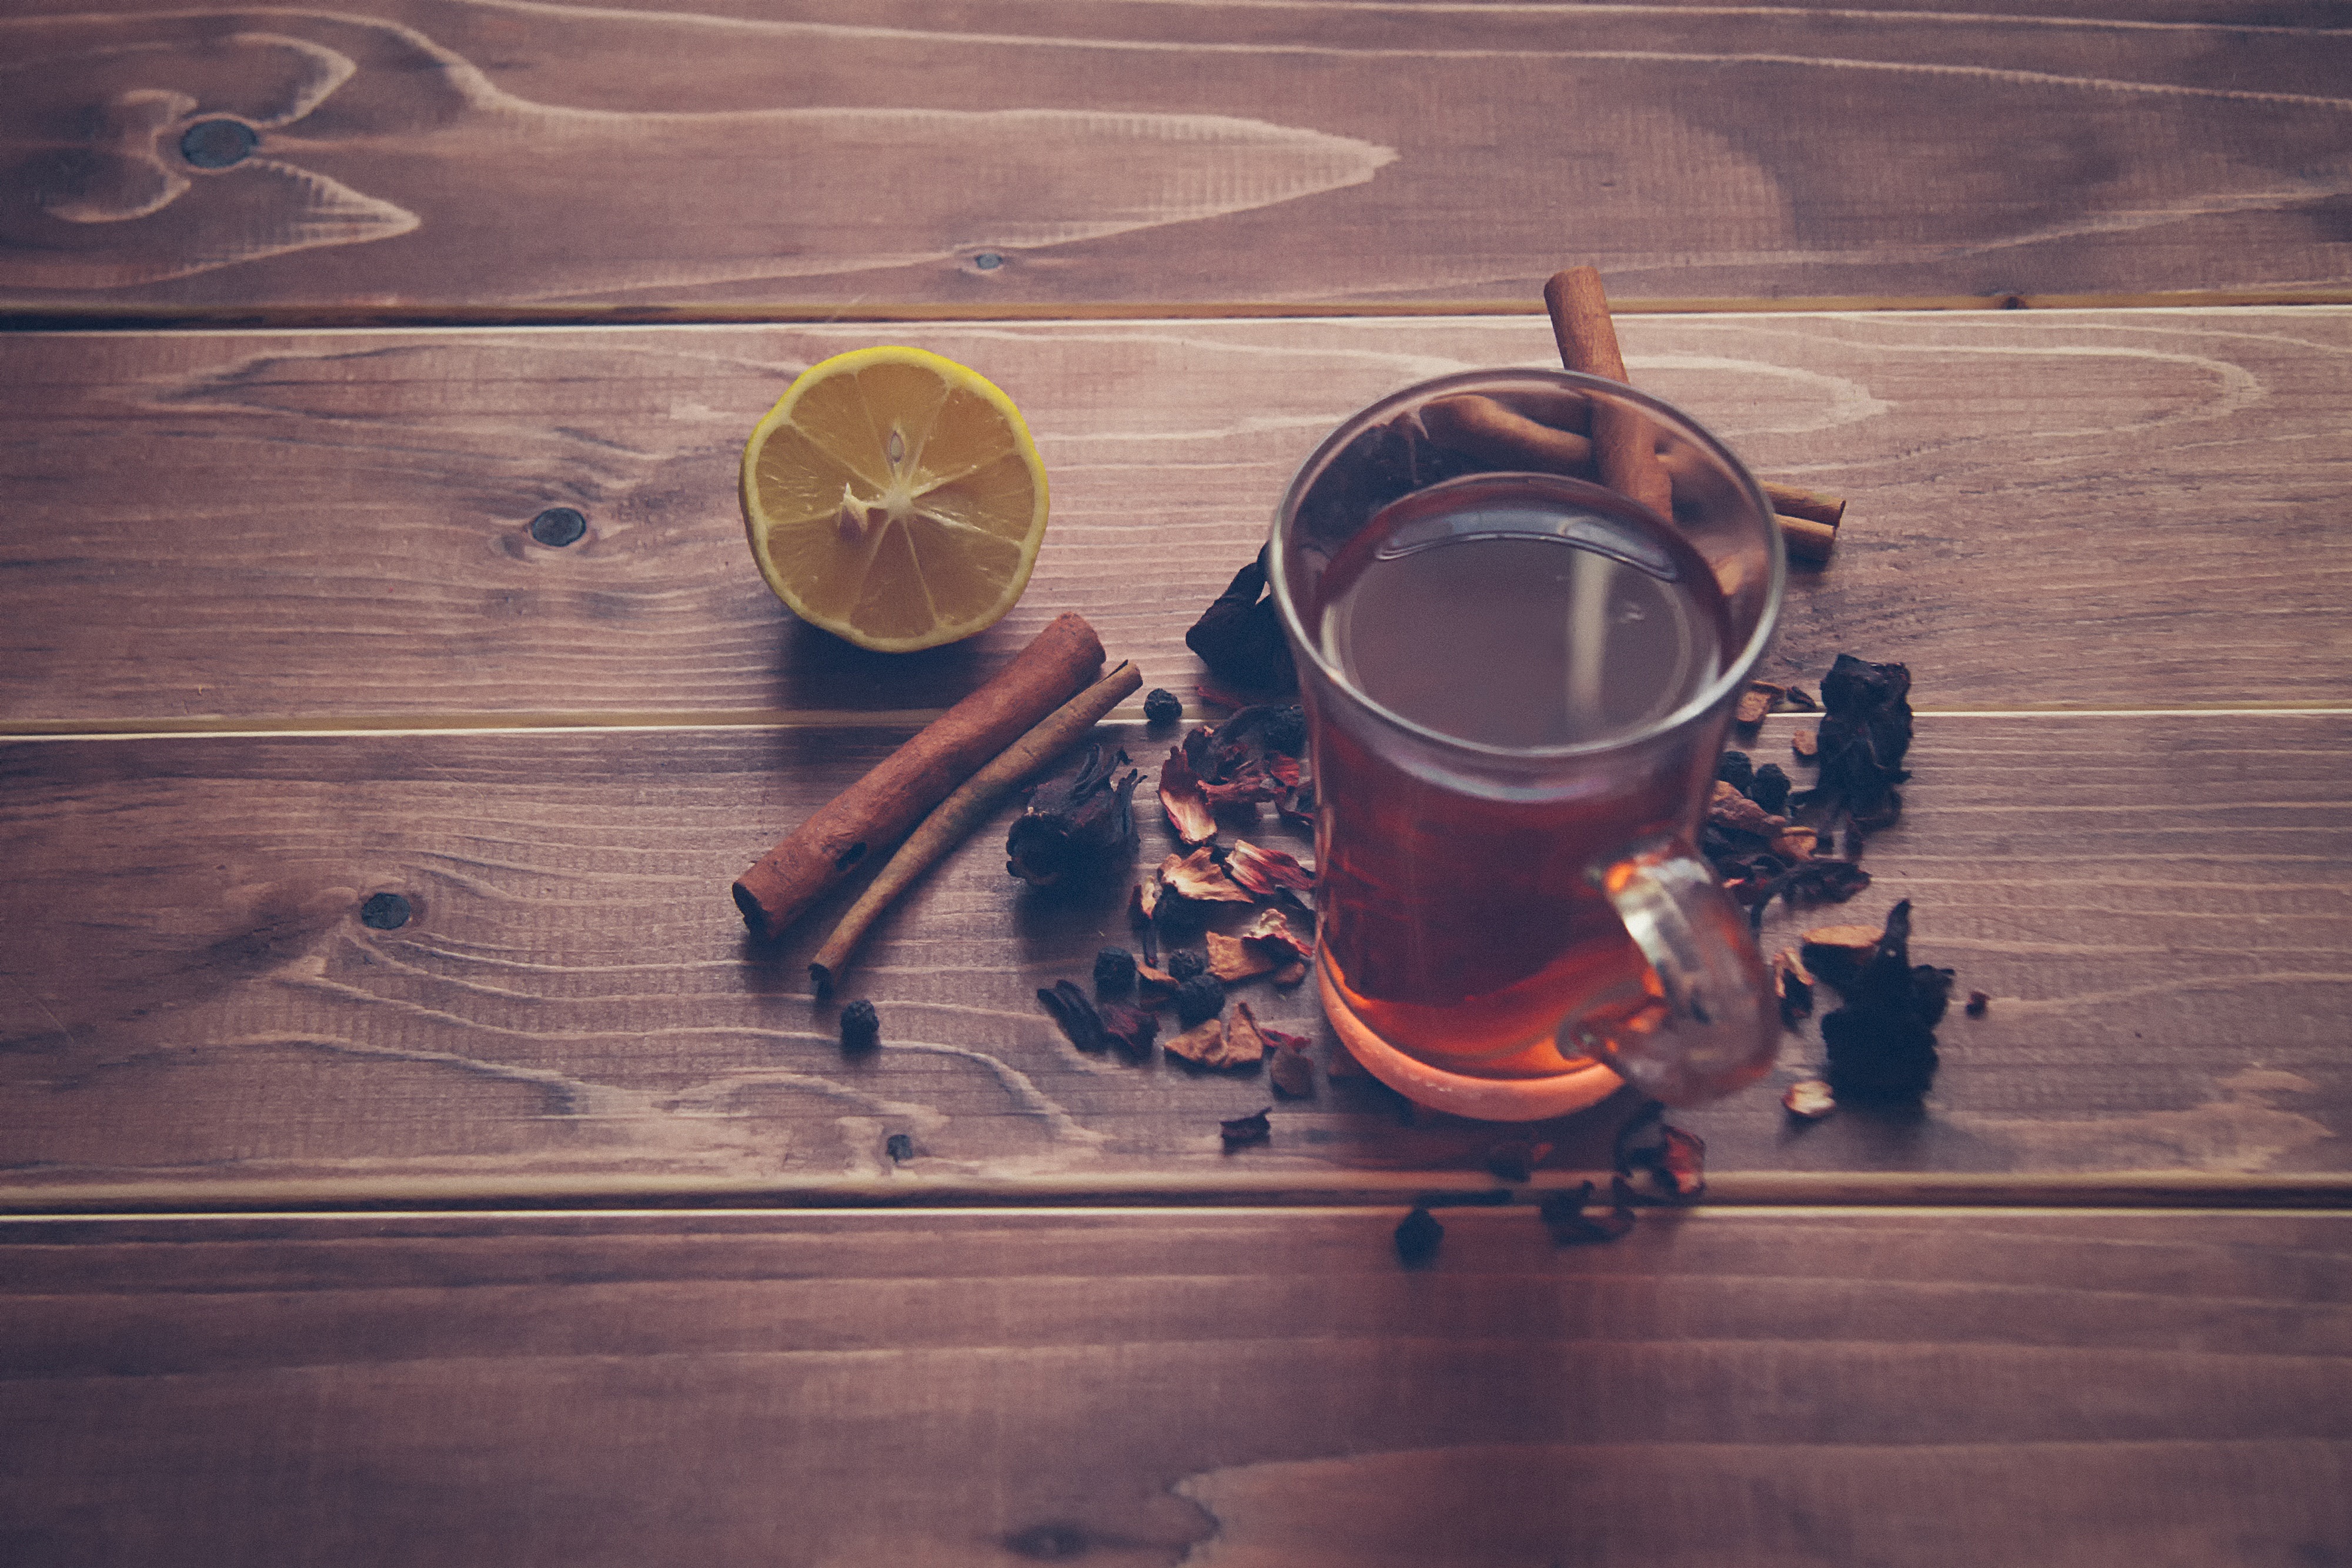
still life photography, wood, sky, hardwood, still life, cloud, wood flooring, floor, photography, flooring